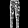
Label: Trouser